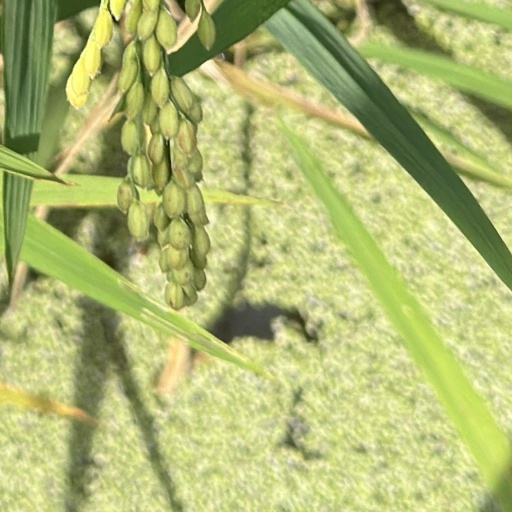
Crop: rice